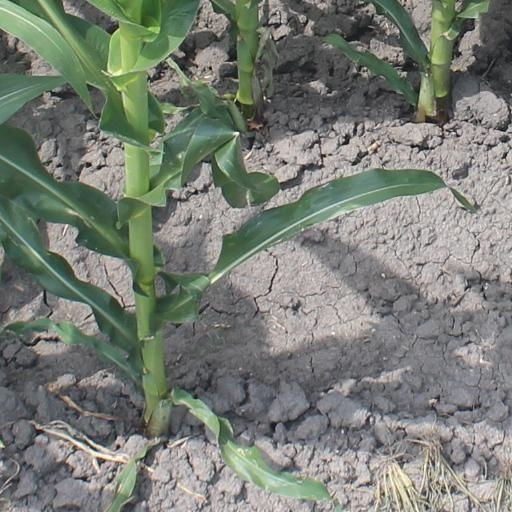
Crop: maize; corn